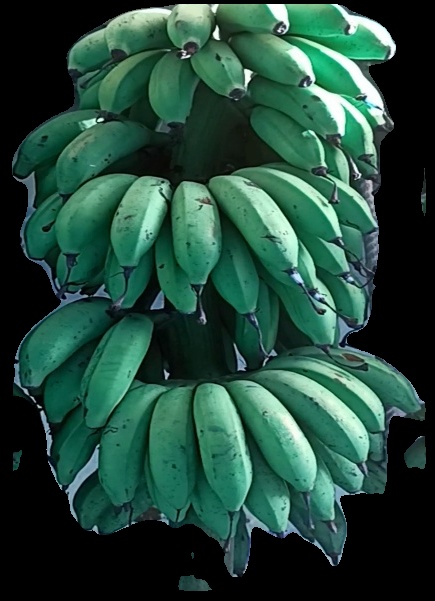
Variety: rasbale
Grade: grade2